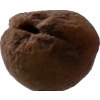
Label: peach